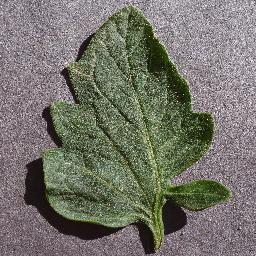
Label: Tomato___healthy